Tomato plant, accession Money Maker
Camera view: tilt-top (135 deg); turntable rotation: 30 degrees
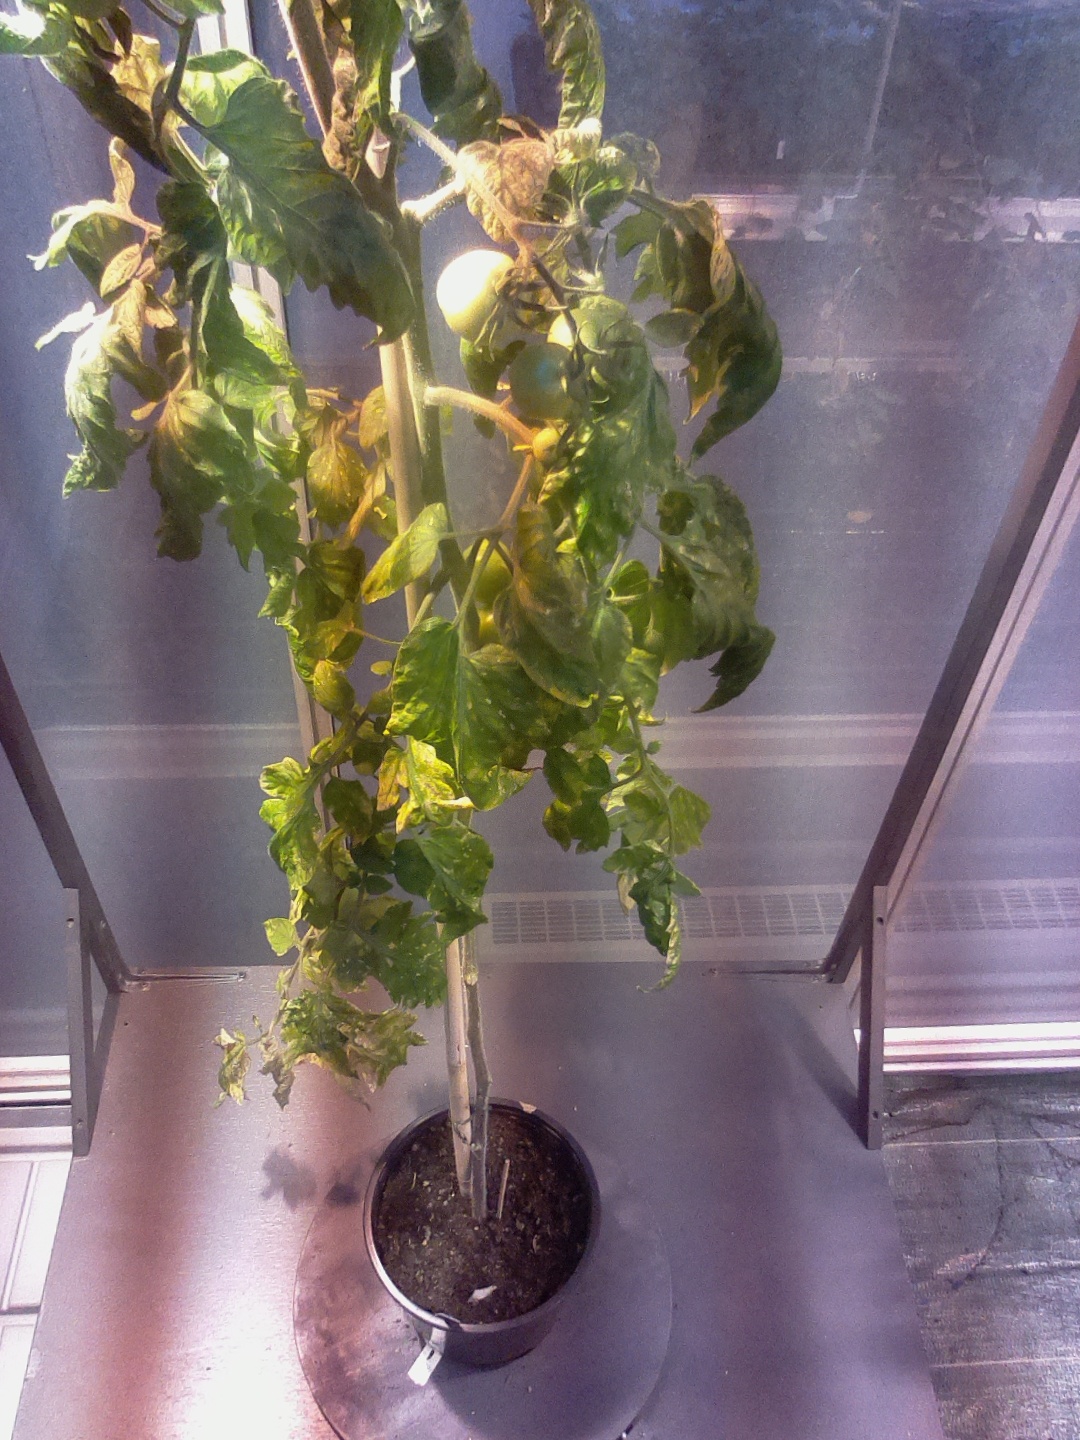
BBCH growth stage 76: 60%-70% of final fruit size